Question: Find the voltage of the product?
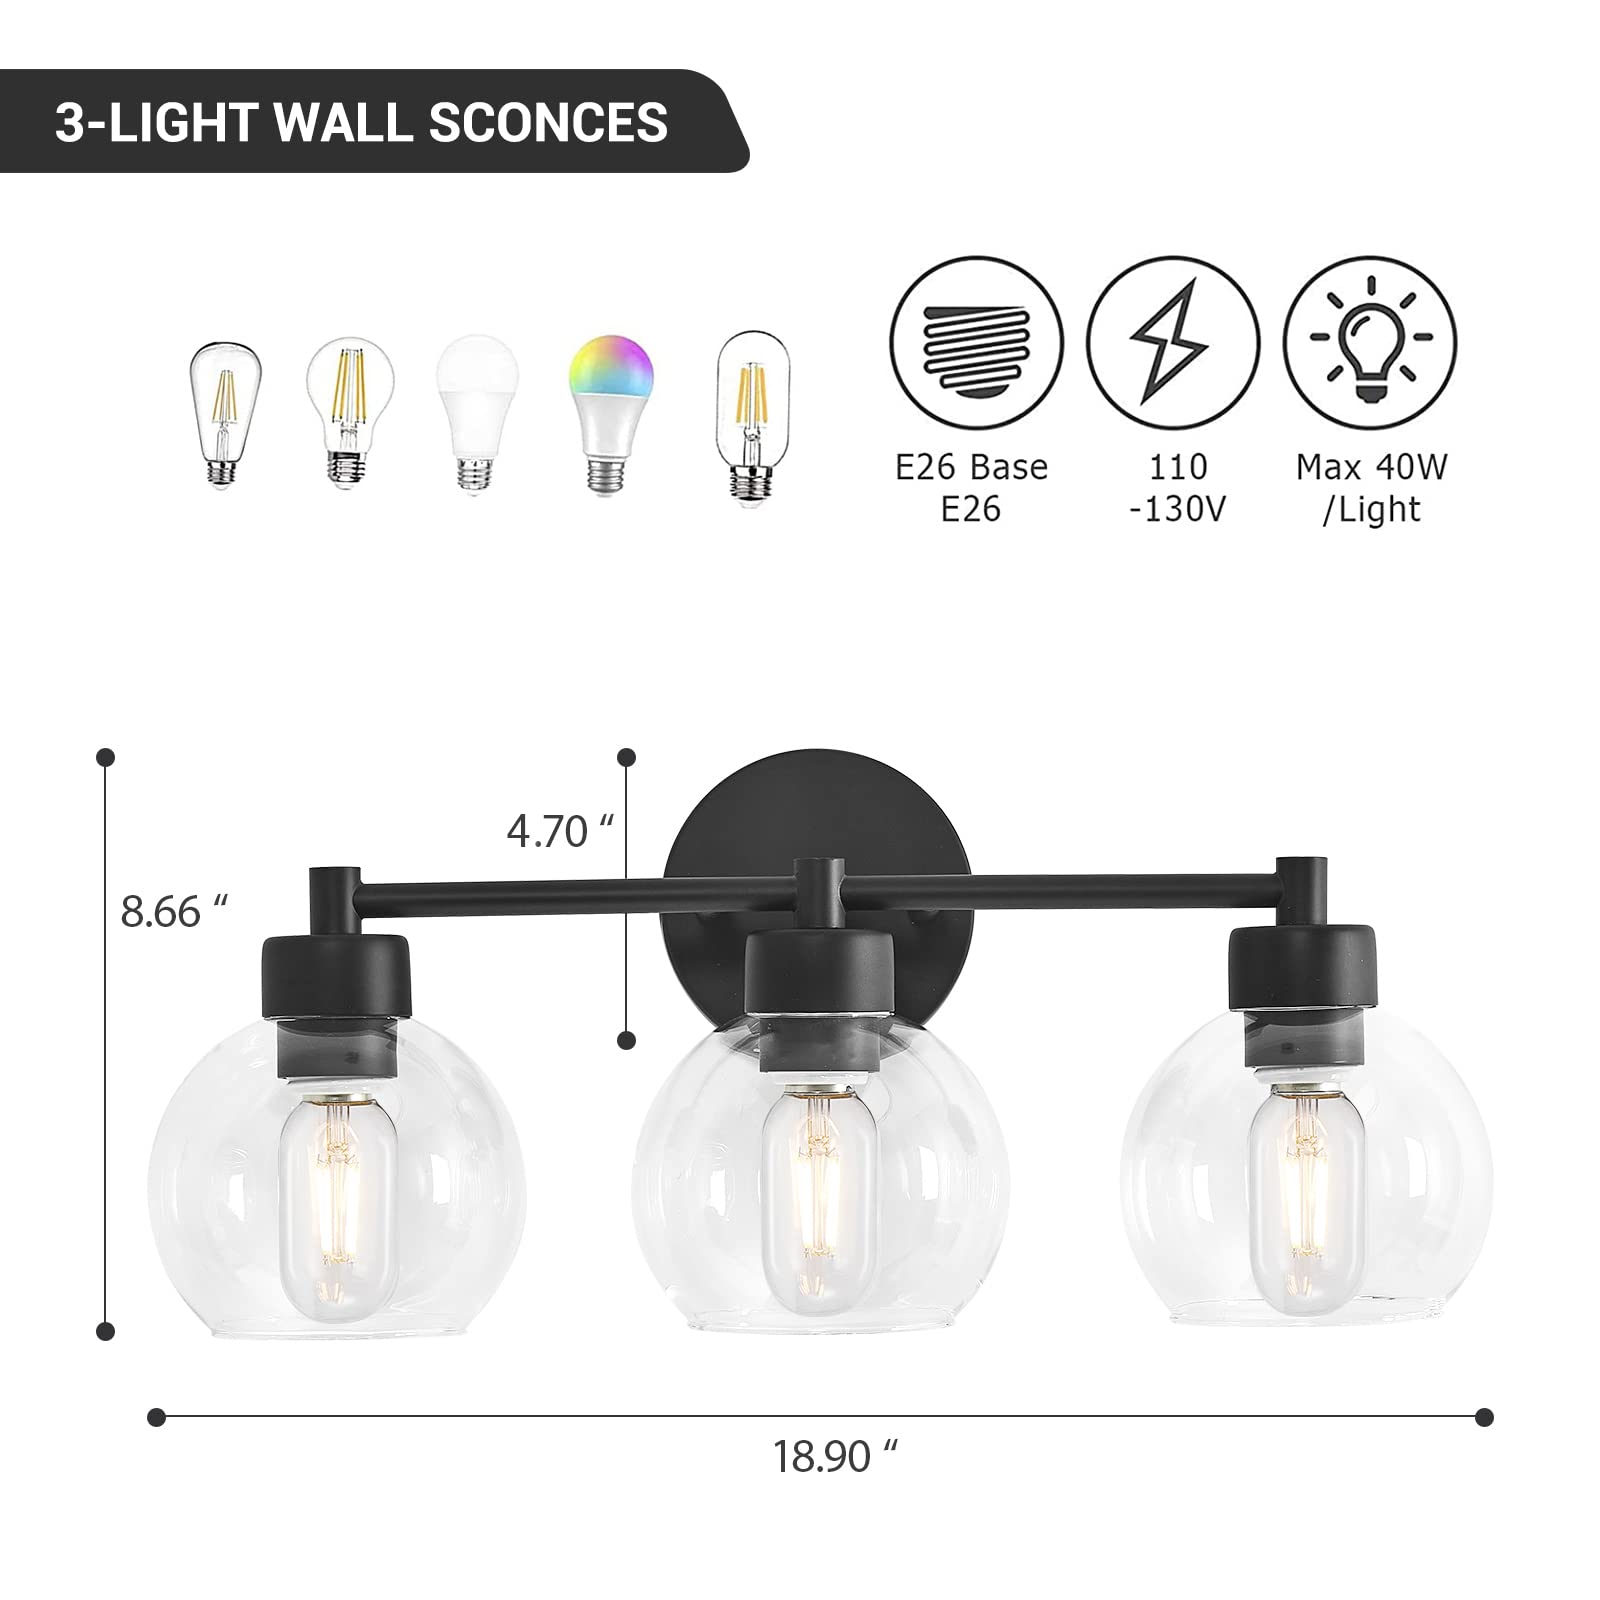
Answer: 130.0 volt